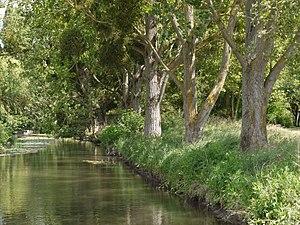
La Rémarde près du moulin de Trévoix à Ollainville (France)
La Rémarde est une rivière de France, en région Île-de-France, dans les deux départements des Yvelines, Essonne, longue de 36,6 km, affluent de la rive gauche de l'Orge, elle-même affluent de la Seine.